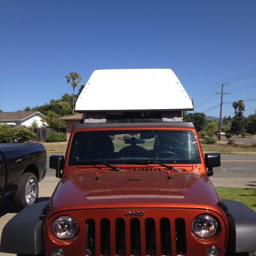
constellation , front view , screen above windshield open